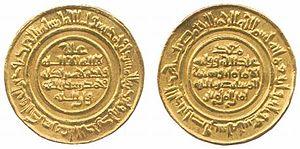
La monnaie byzantine, utilisée dans l’Empire romain d’Orient après la chute de Rome en 476, reposait sur deux types de pièces : le solidus d’or qui sera appelé nomisma lorsque le grec remplaça le latin comme langue d’administration, et diverses pièces de bronze. Les pièces d’argent, absentes au début de l’empire en raison de la difficulté de fixer leur parité avec l’or, ne firent leur apparition que vers la fin de l’empire.